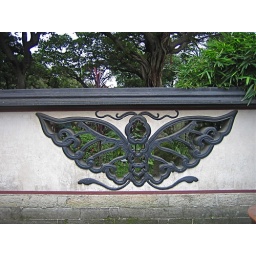
Deorative window in a wall in the Lin family mansion garden, Taipei.